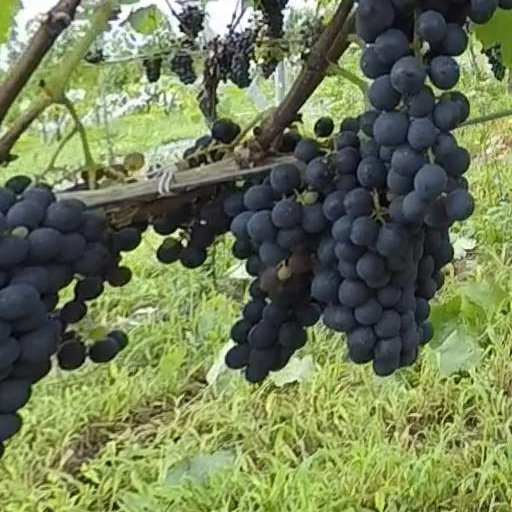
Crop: grape